University of Sheffield

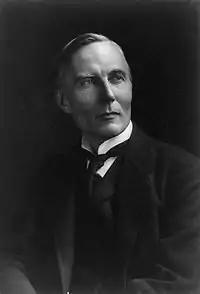

In the 21st century, the university opened many more major buildings in the area immediately to the east and west of Upper Hanover Street, such as the Jessop Building, the Soundhouse, Jessop West and the Information Commons. The Arts Tower building, the Students' Union and University House buildings, the Sheffield Bioincubator and University Health Centre were also refurbished. A new campus, North Campus, was opened. In 2003, a development framework was produced by Turnberry Consulting, with proposals aimed to densify the campus. In 2005, the South Yorkshire Strategic Health Authority announced that it would split the training between Sheffield and Sheffield Hallam University – however, the university decided to pull out of providing preregistration nursing and midwifery training due to "costs and operational difficulties". On 28 September 2015, a new six-storey building, the Diamond, was opened.